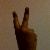
The image shows a hand gesture representing the number 2 in Indian Sign Language.